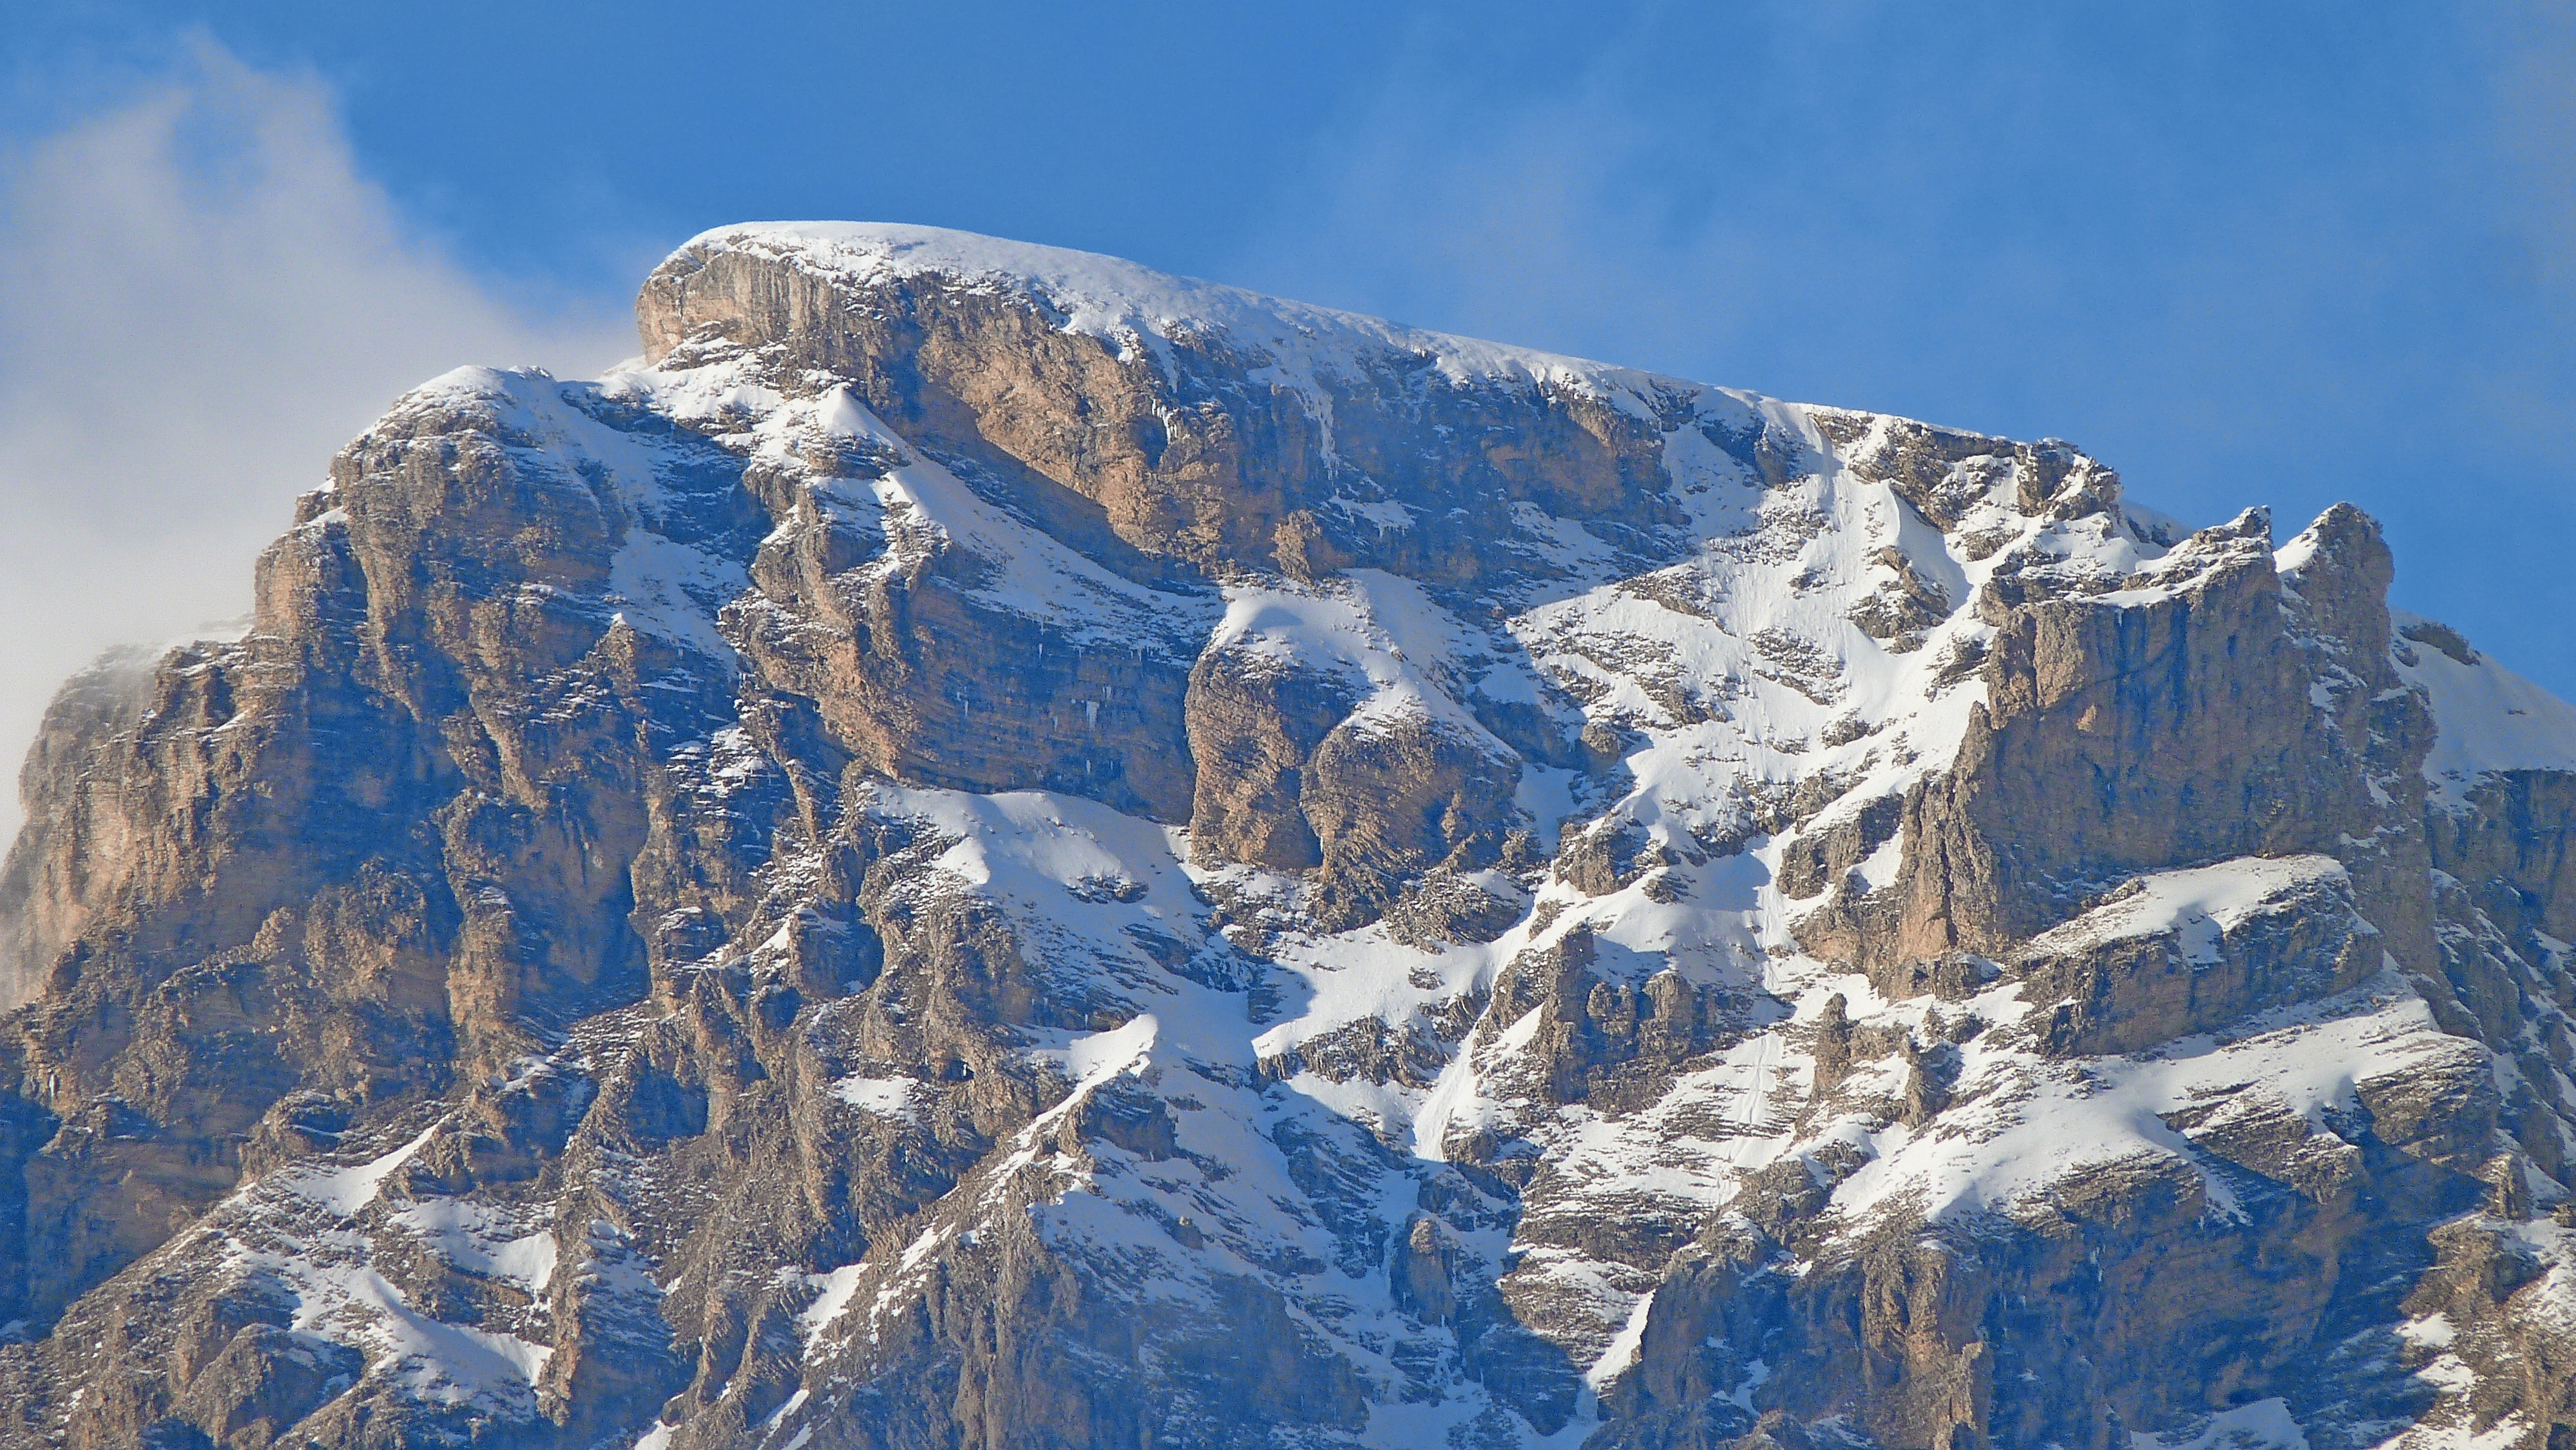
nature, rock, mountain, snow, winter, fall, mountain range, terrain, season, ridge, summit, mountaineering, massif, alps, landscapes, cirque, piste, landform, geographical feature, mountainous landforms, geological phenomenon, the d voluy massif